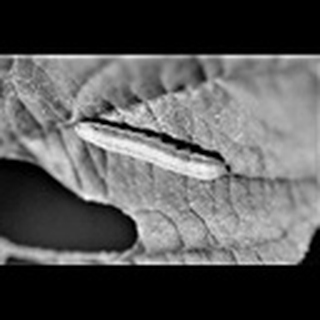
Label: cotton_army_worm